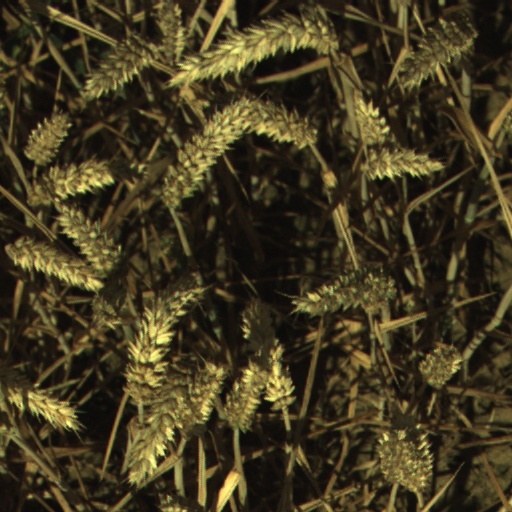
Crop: wheat